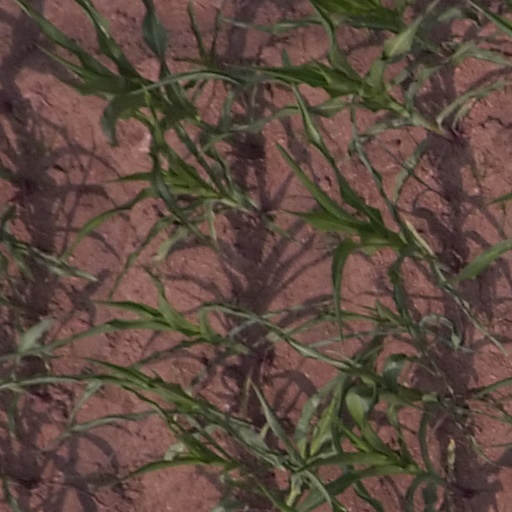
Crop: maize; corn